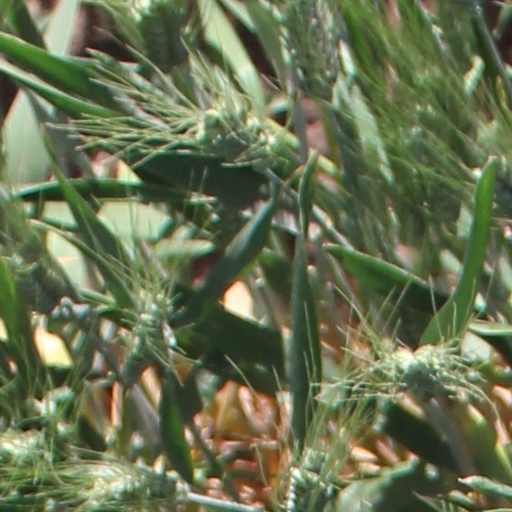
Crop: wheat